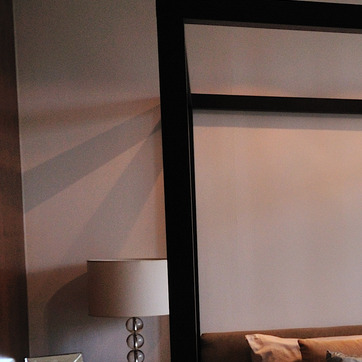
Material: wood